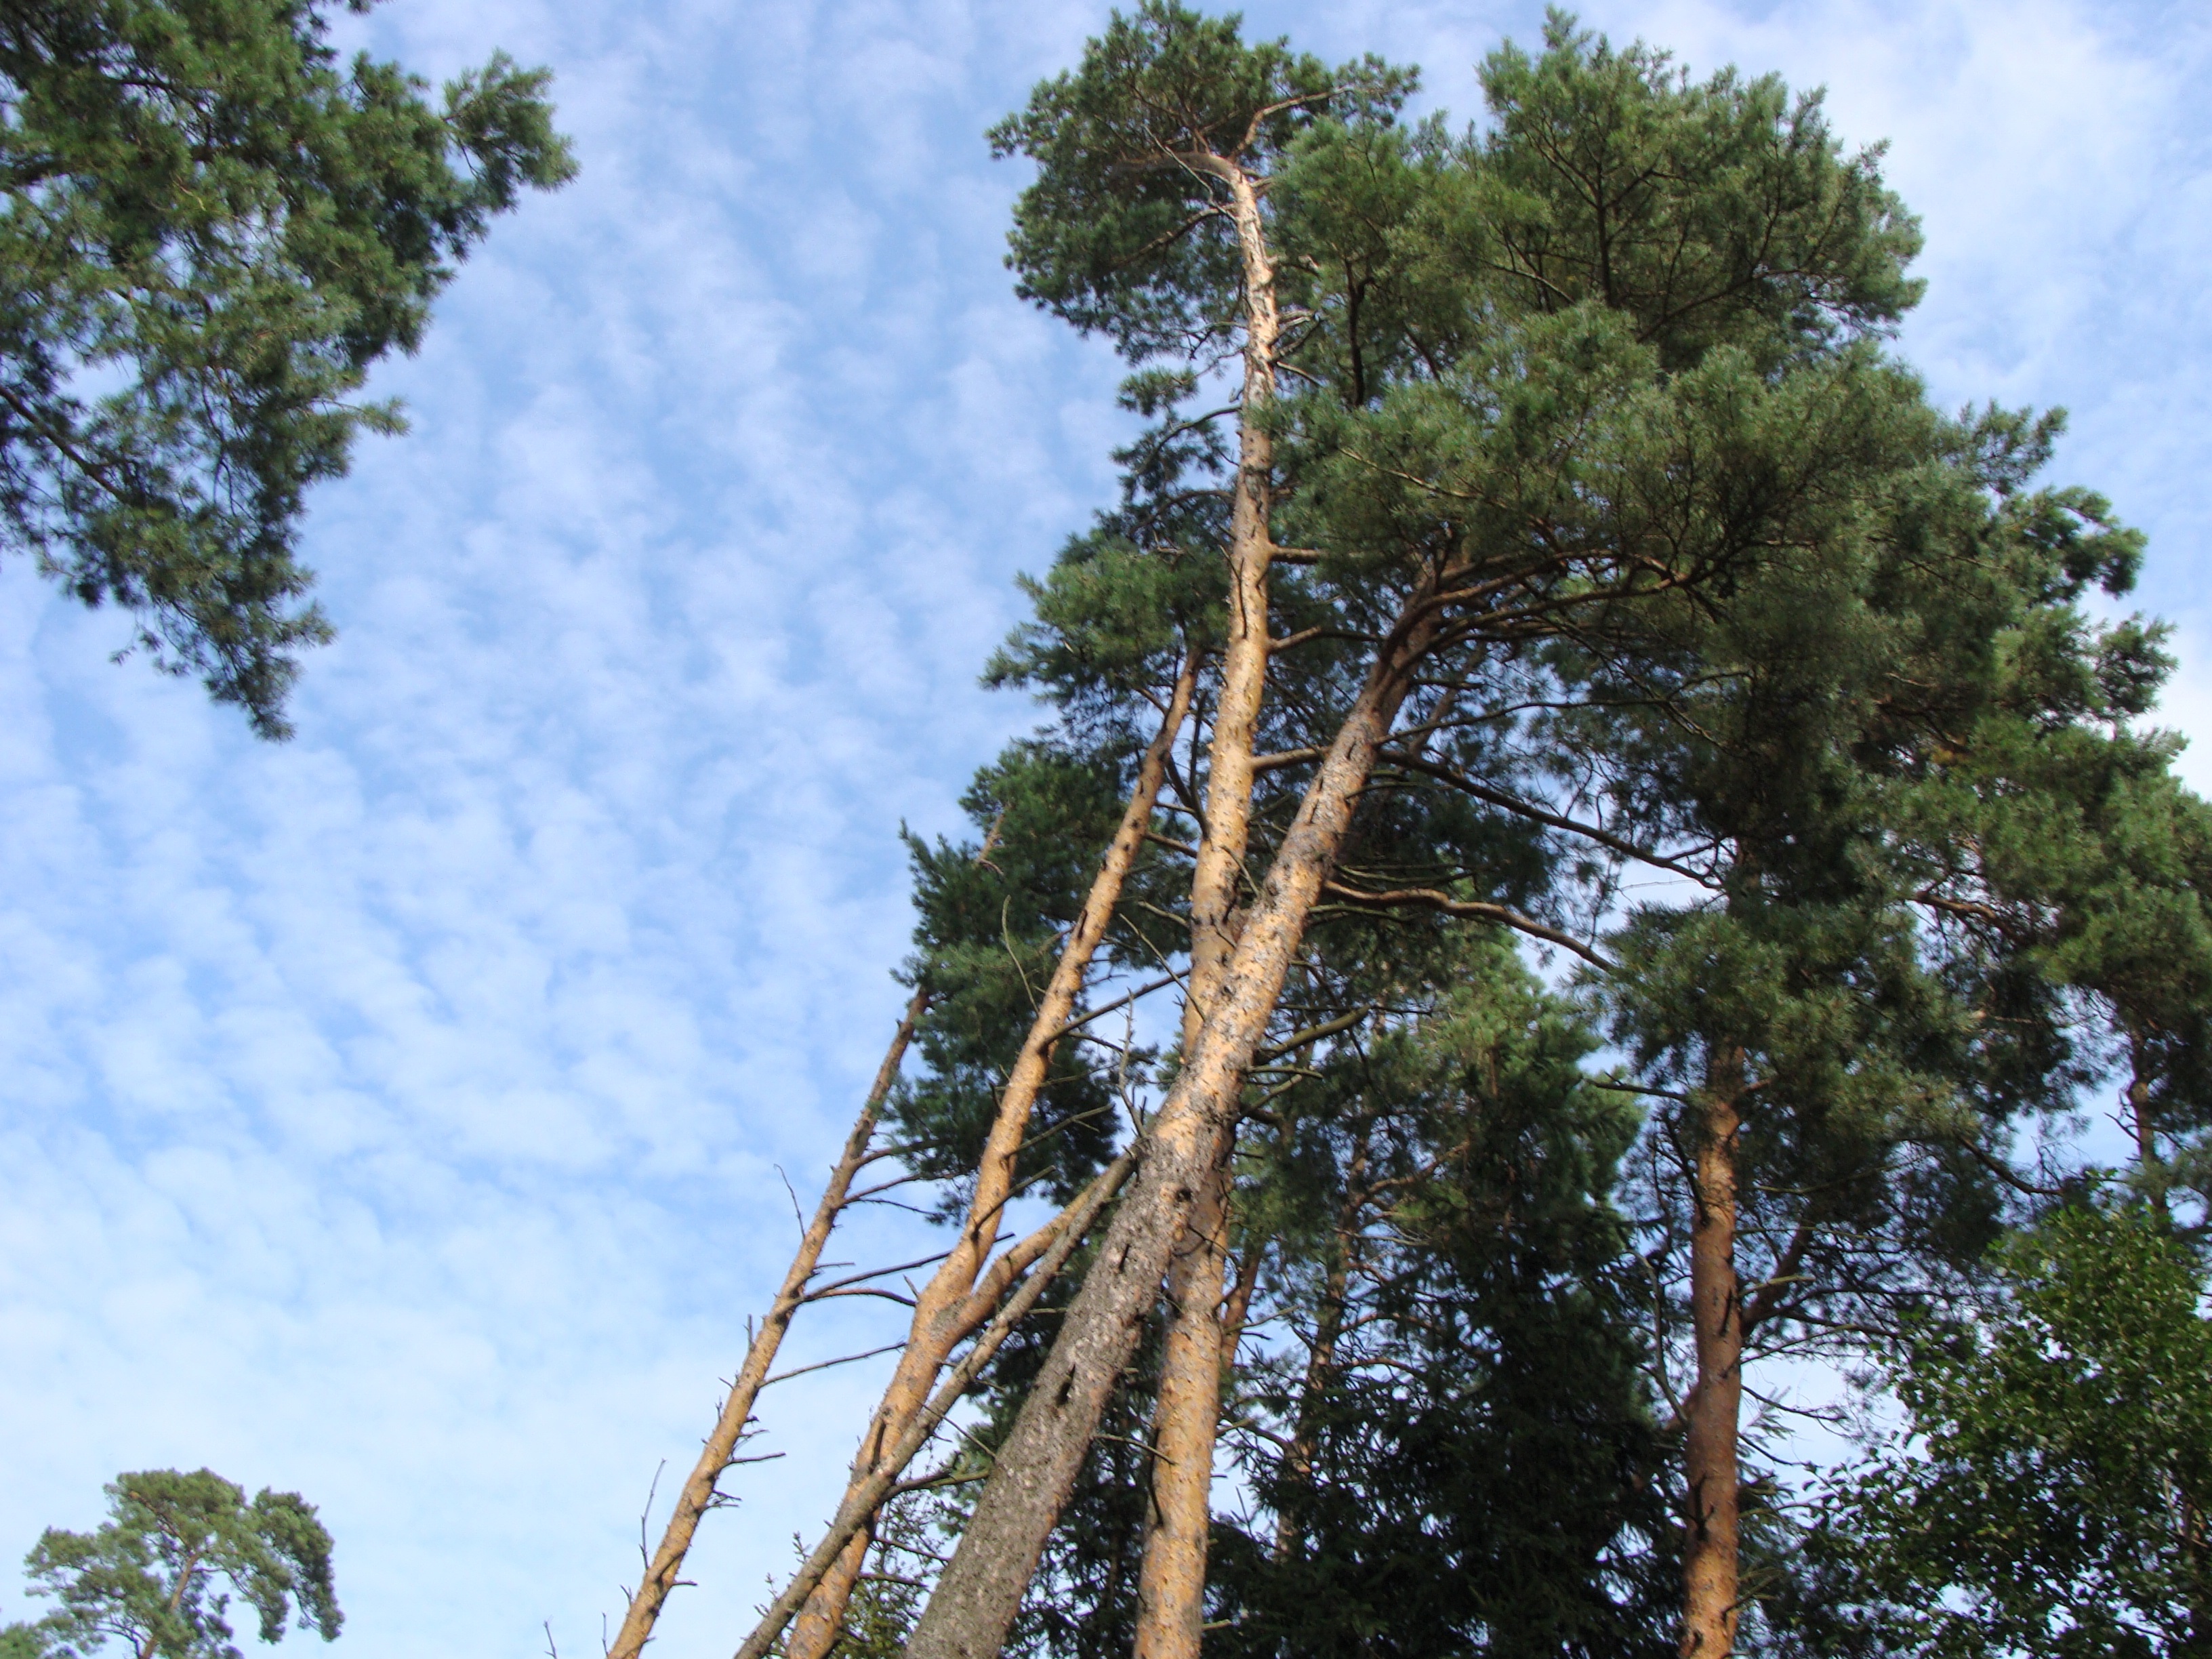
tree, nature, forest, branch, plant, flower, pine, green, fir, conifer, spruce, beauty, larch, ecosystem, biome, pine family, woody plant, land plant